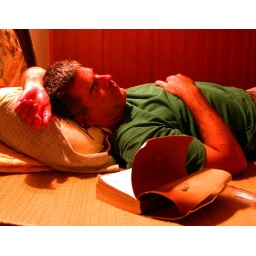
Pat under bare lightbulb wall light.